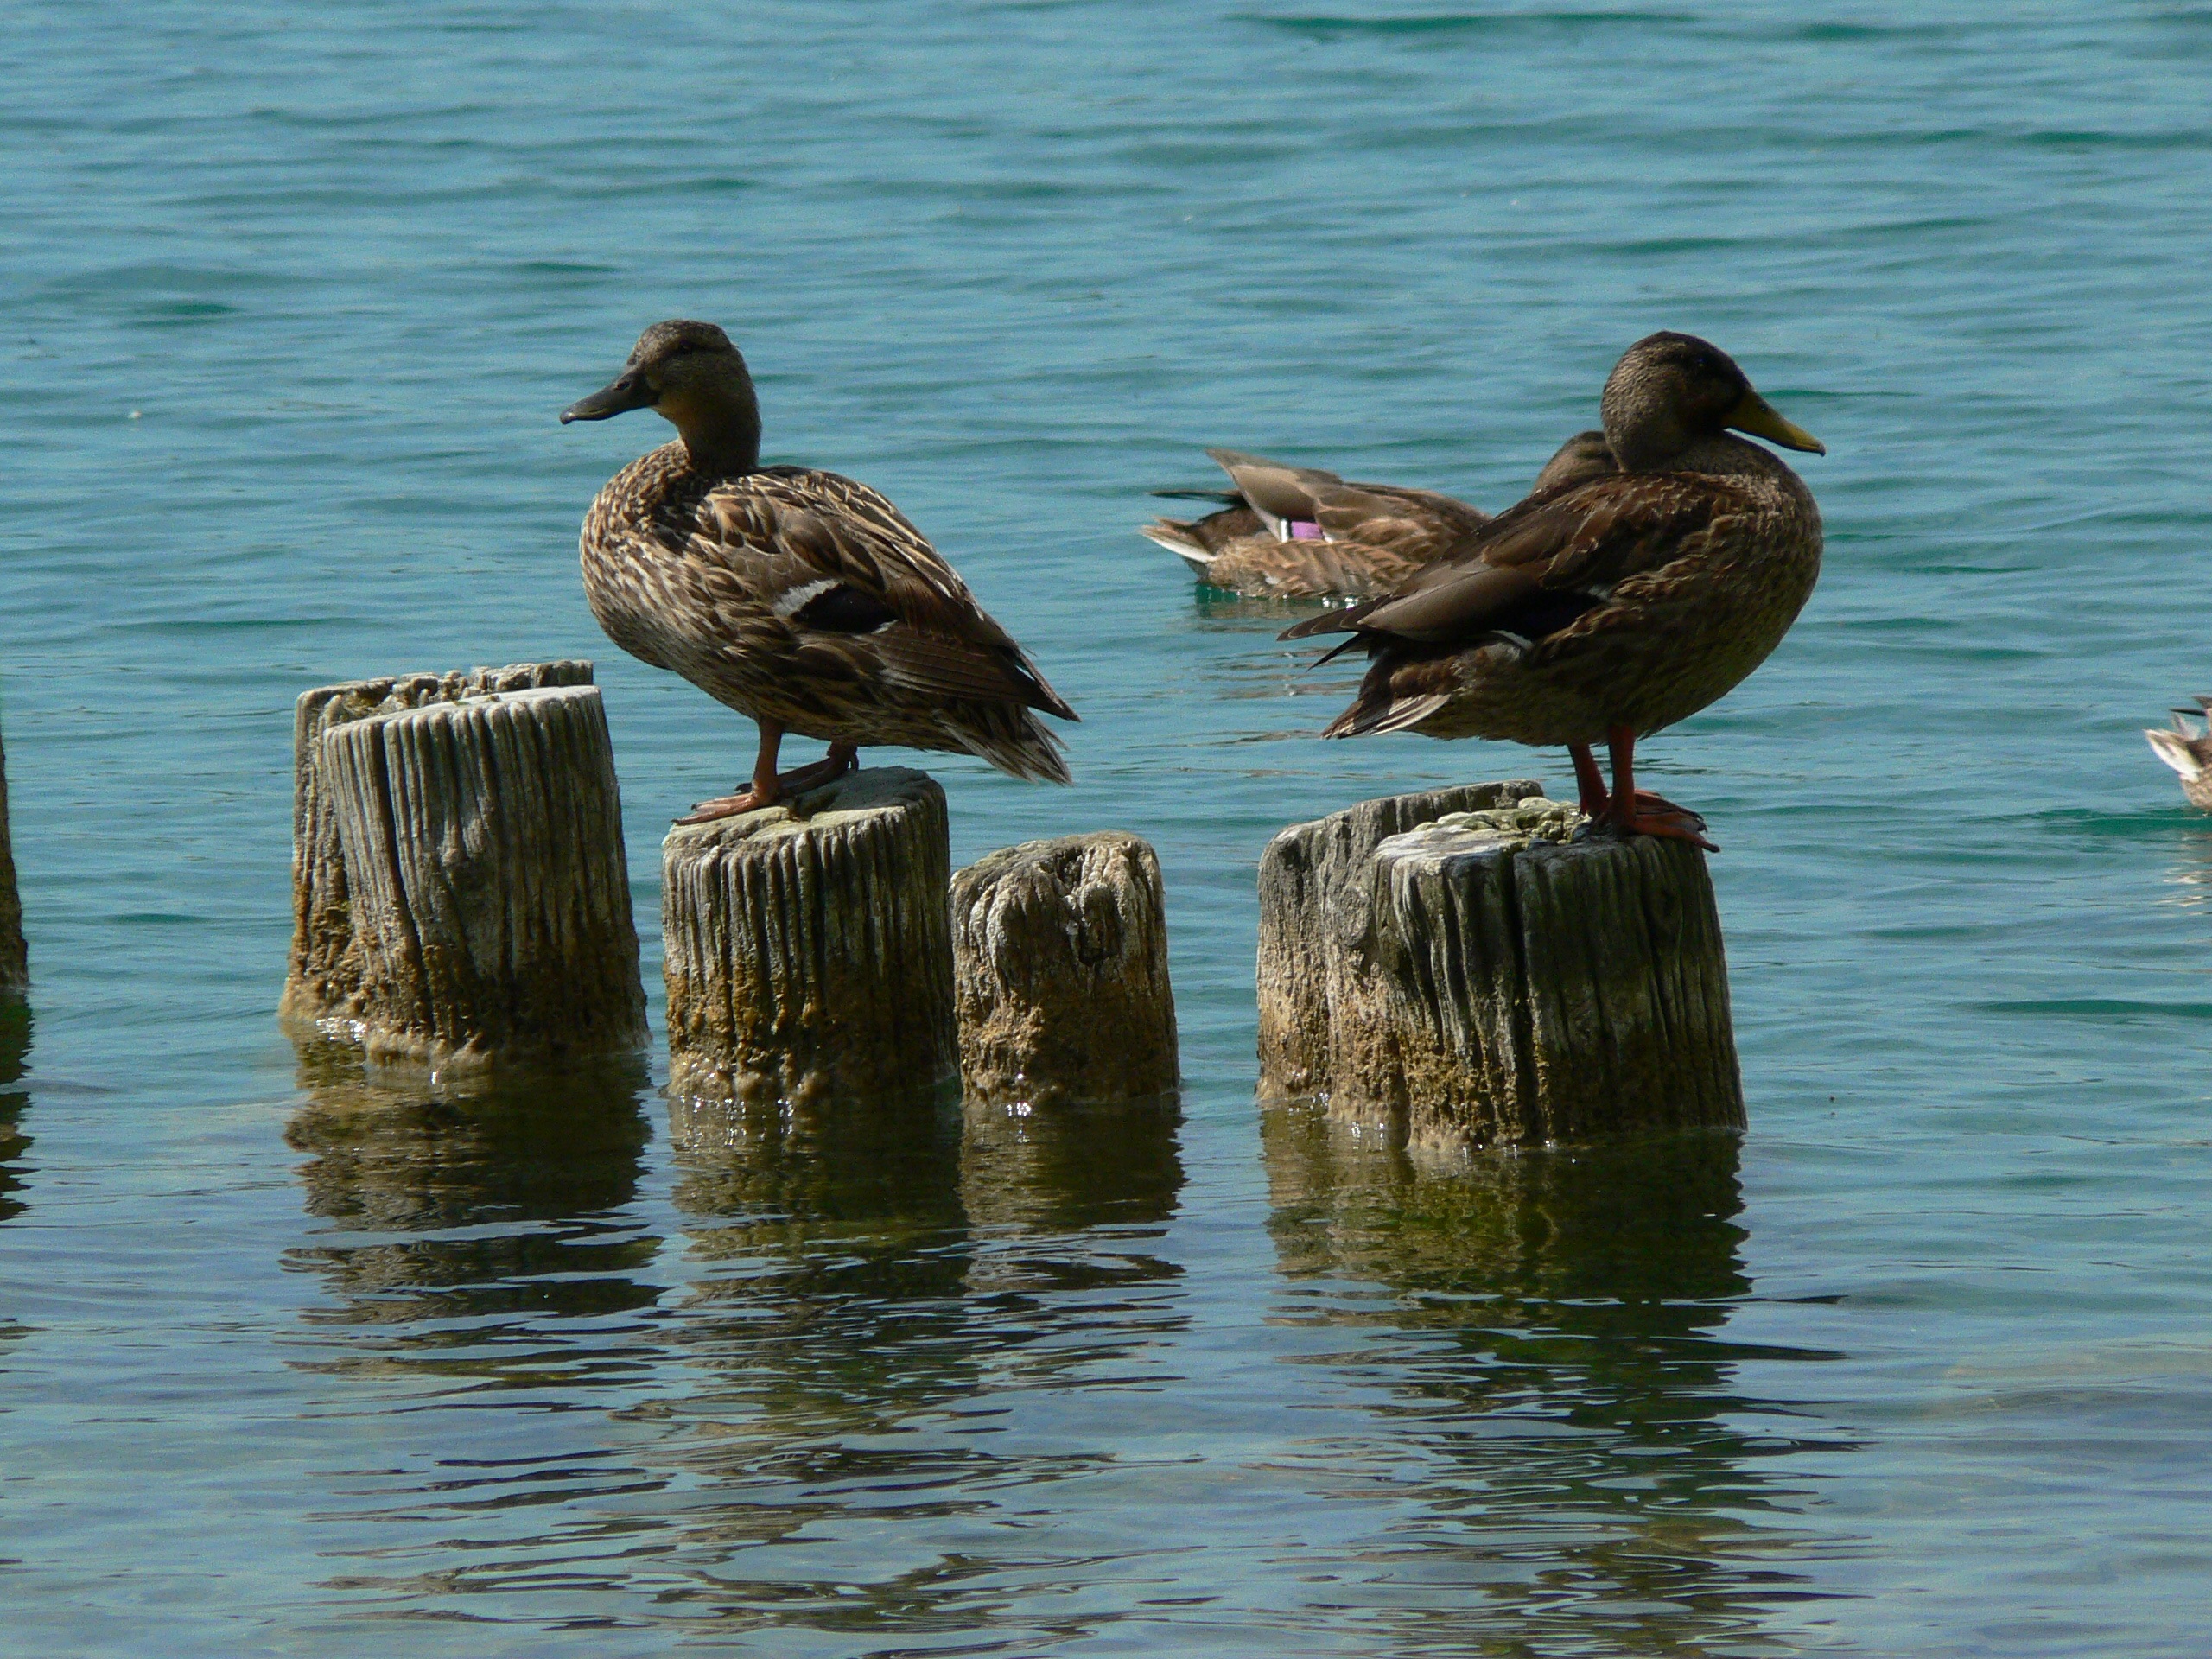
sea, water, nature, bird, lake, animal, pond, wildlife, fauna, birds, duck, animals, vertebrate, ducks, waterfowl, water bird, mallard, seaduck